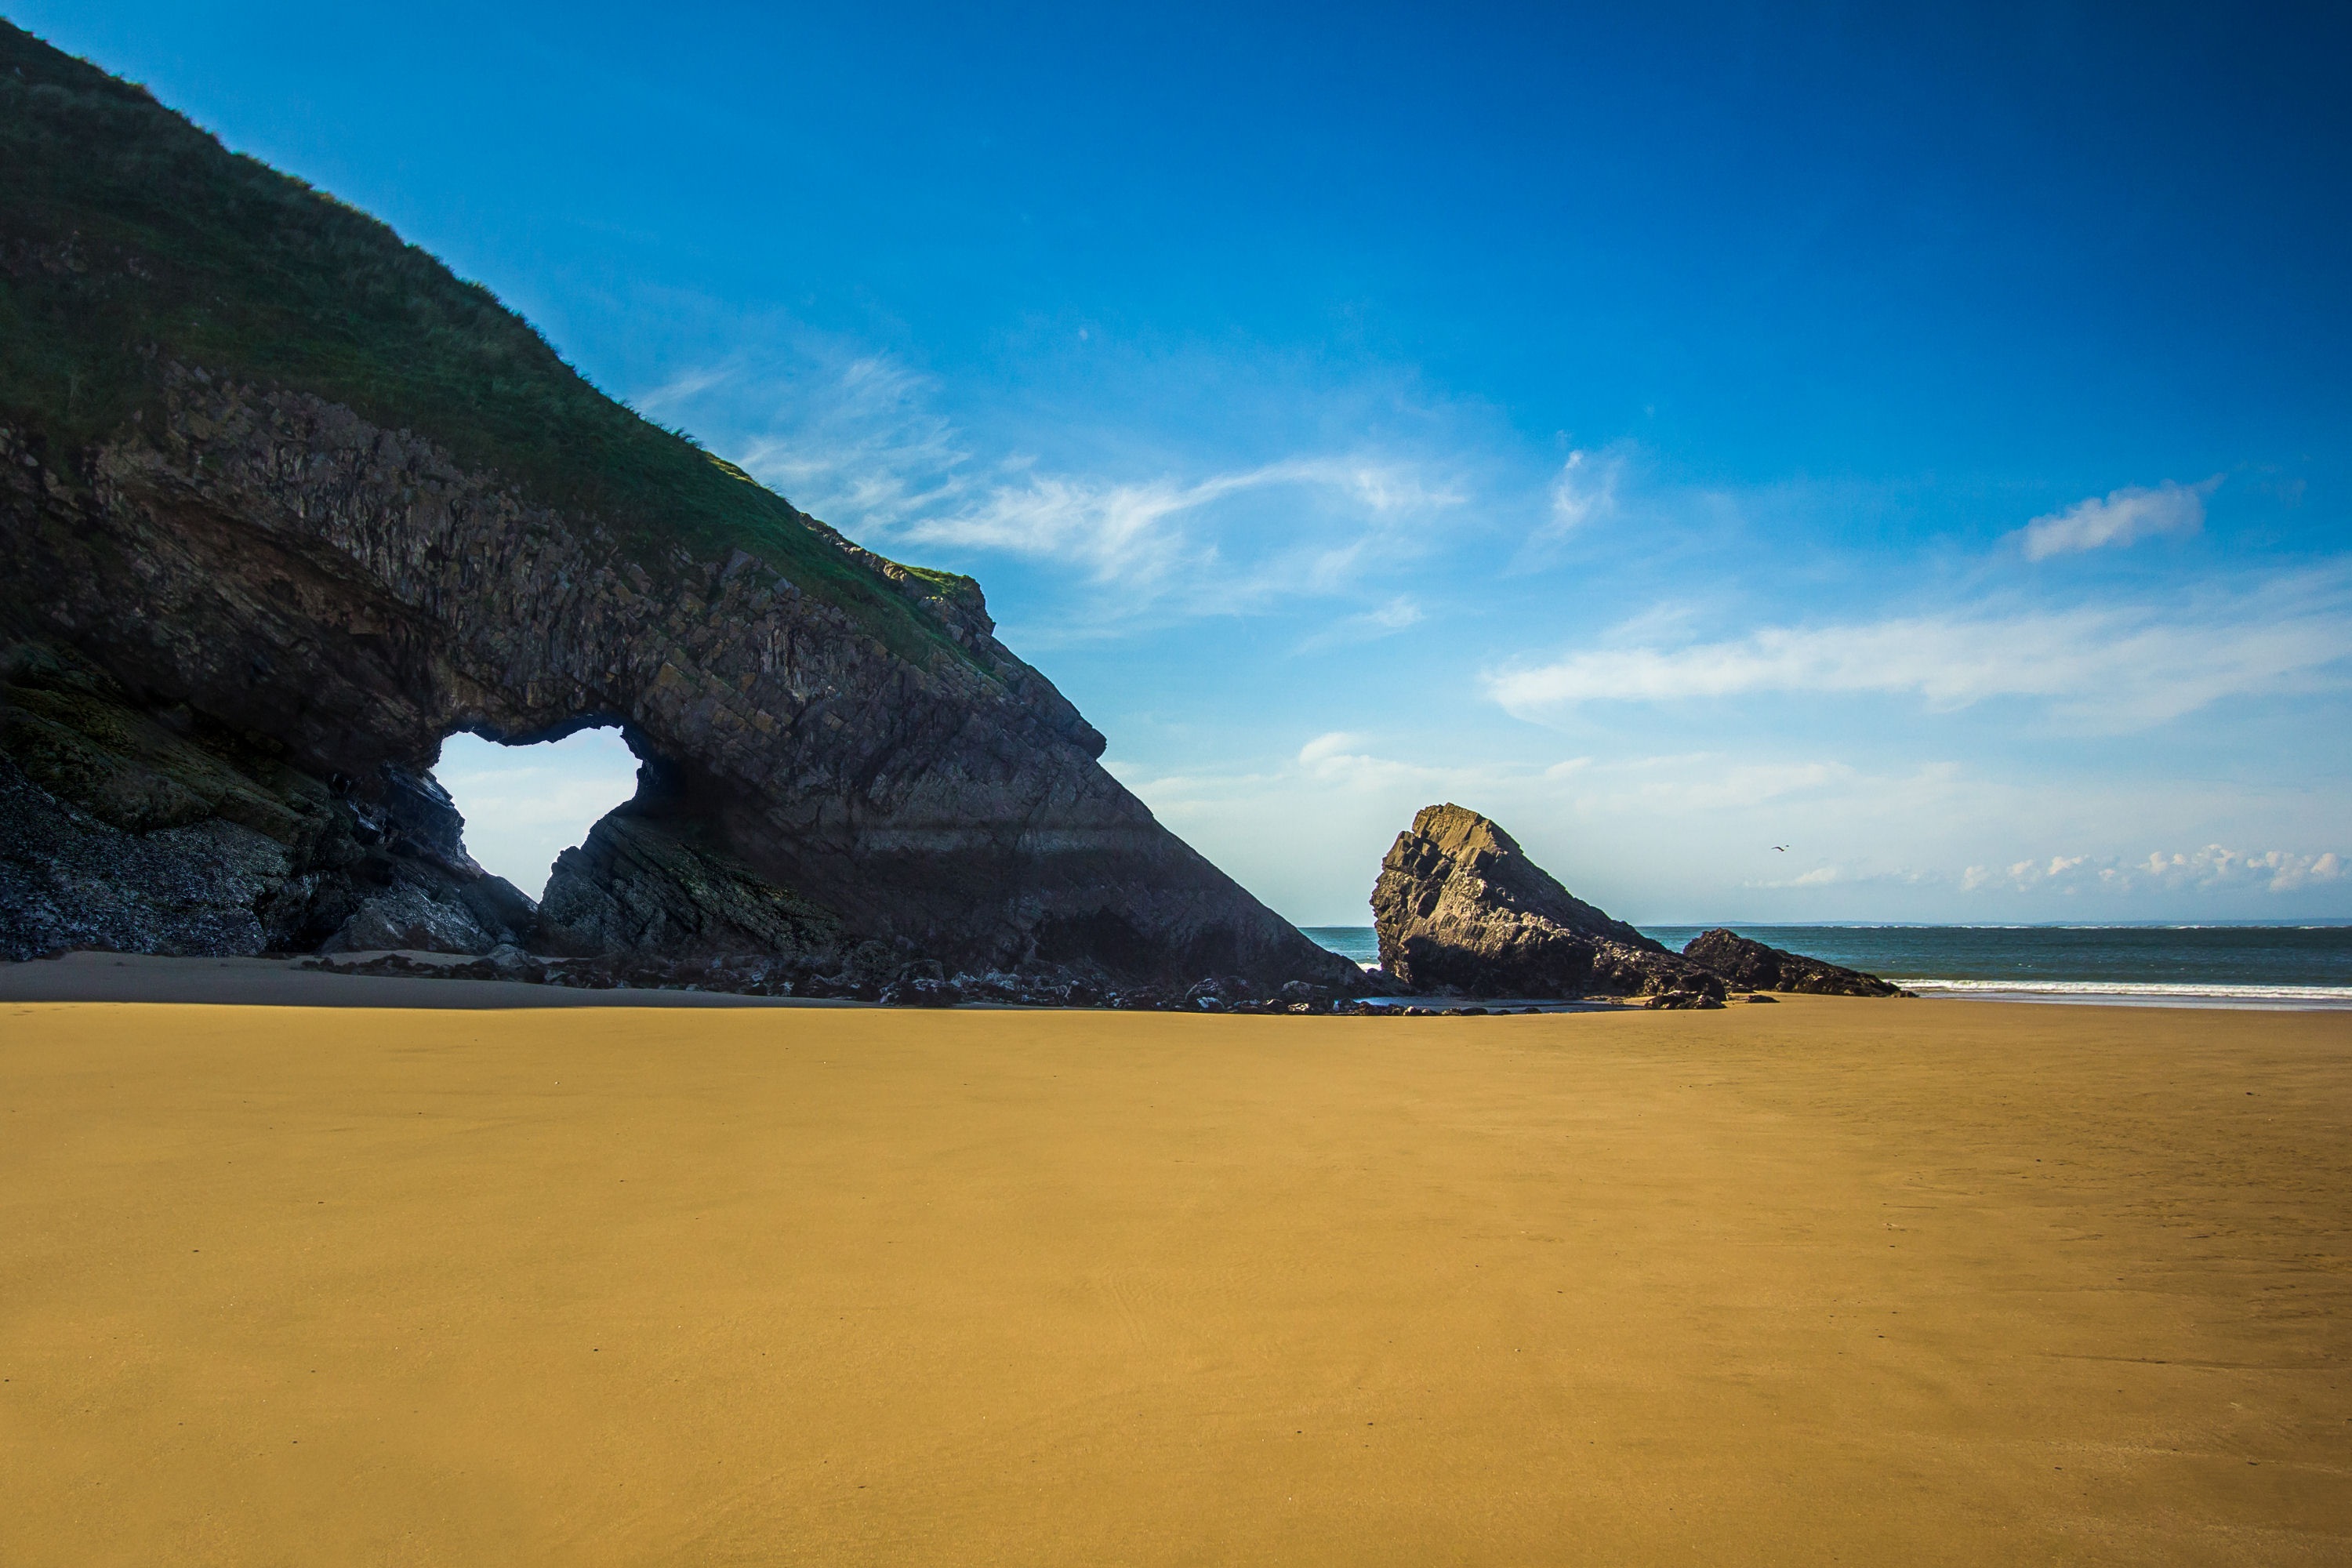
beach, landscape, sea, coast, sand, ocean, horizon, shore, vacation, cliff, heart, low tide, bay, terrain, material, body of water, wales, cape, reefs, landform, geographical feature